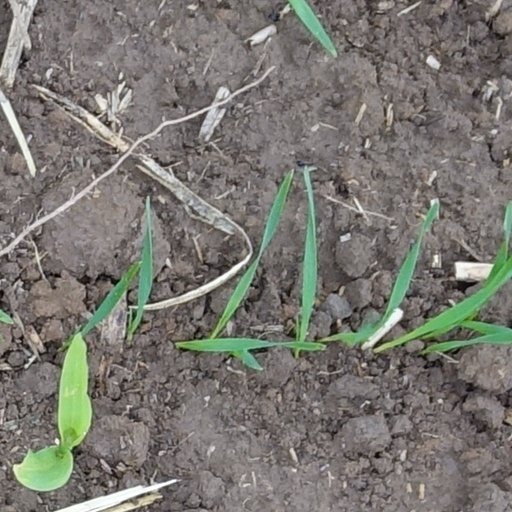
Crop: wheat